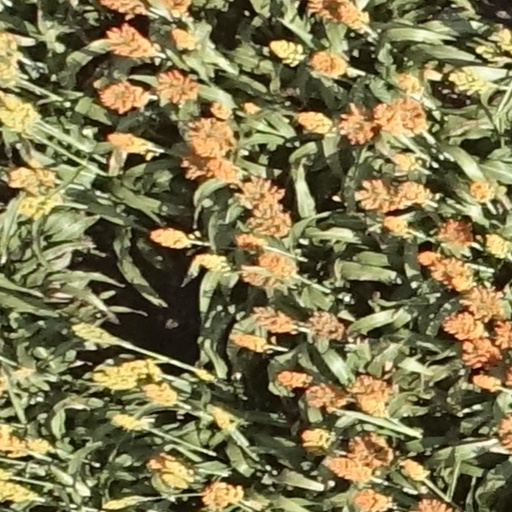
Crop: sorghum